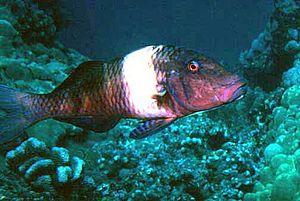
Parupeneus multifasciatus, le Rouget à trois bandes ou Capucin à trois selles, est une espèce de poissons appartenant à la famille des Mullidae.